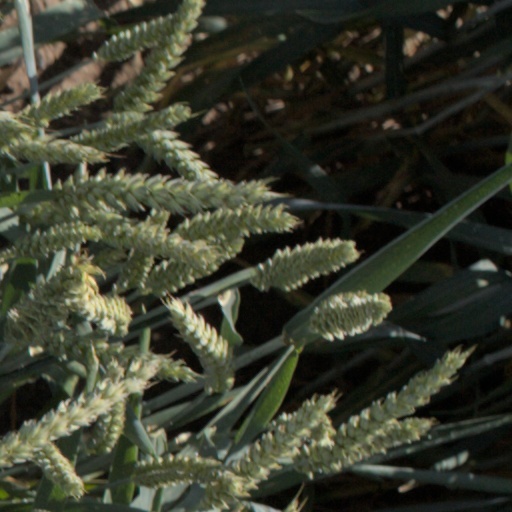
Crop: wheat